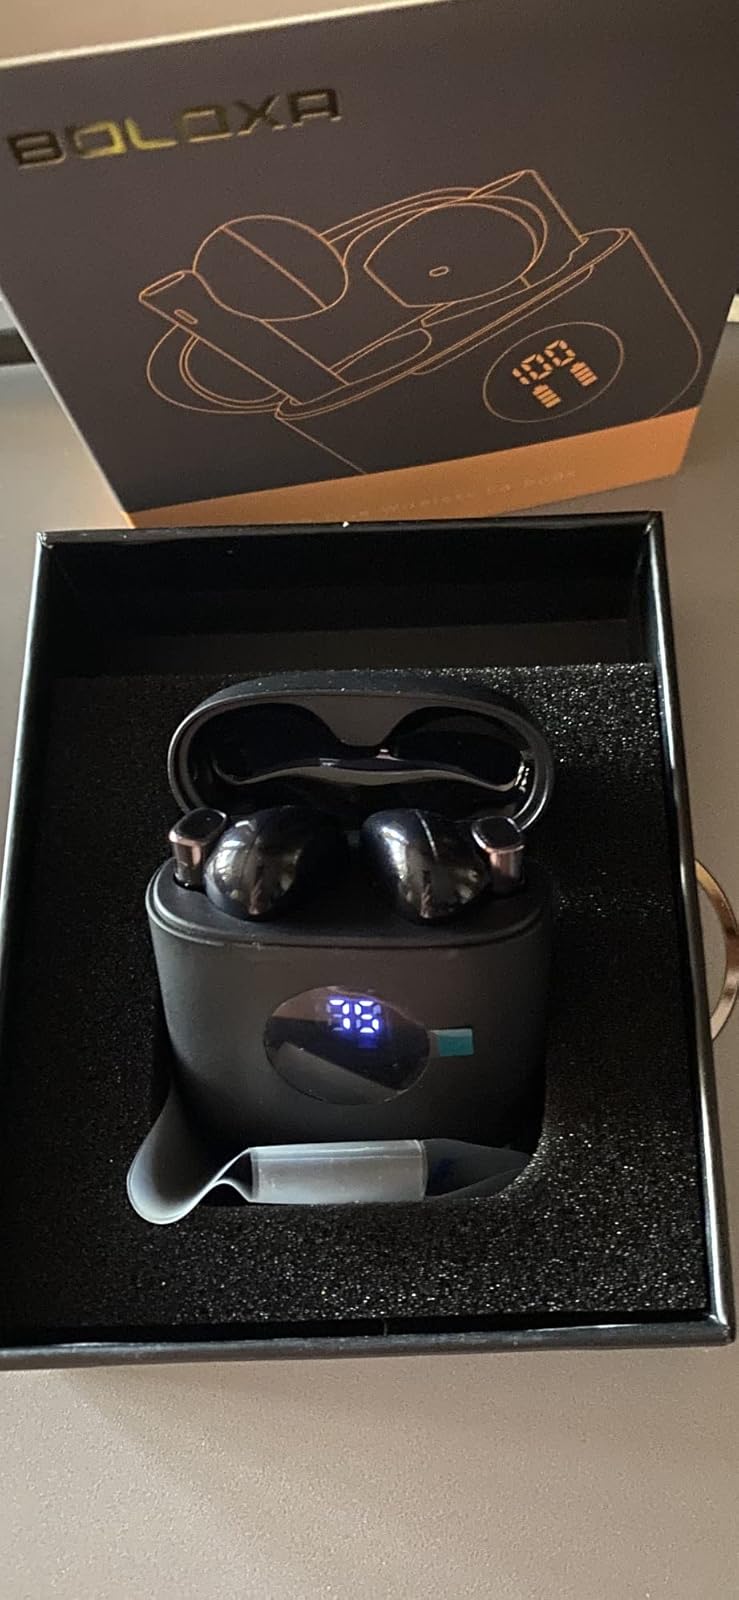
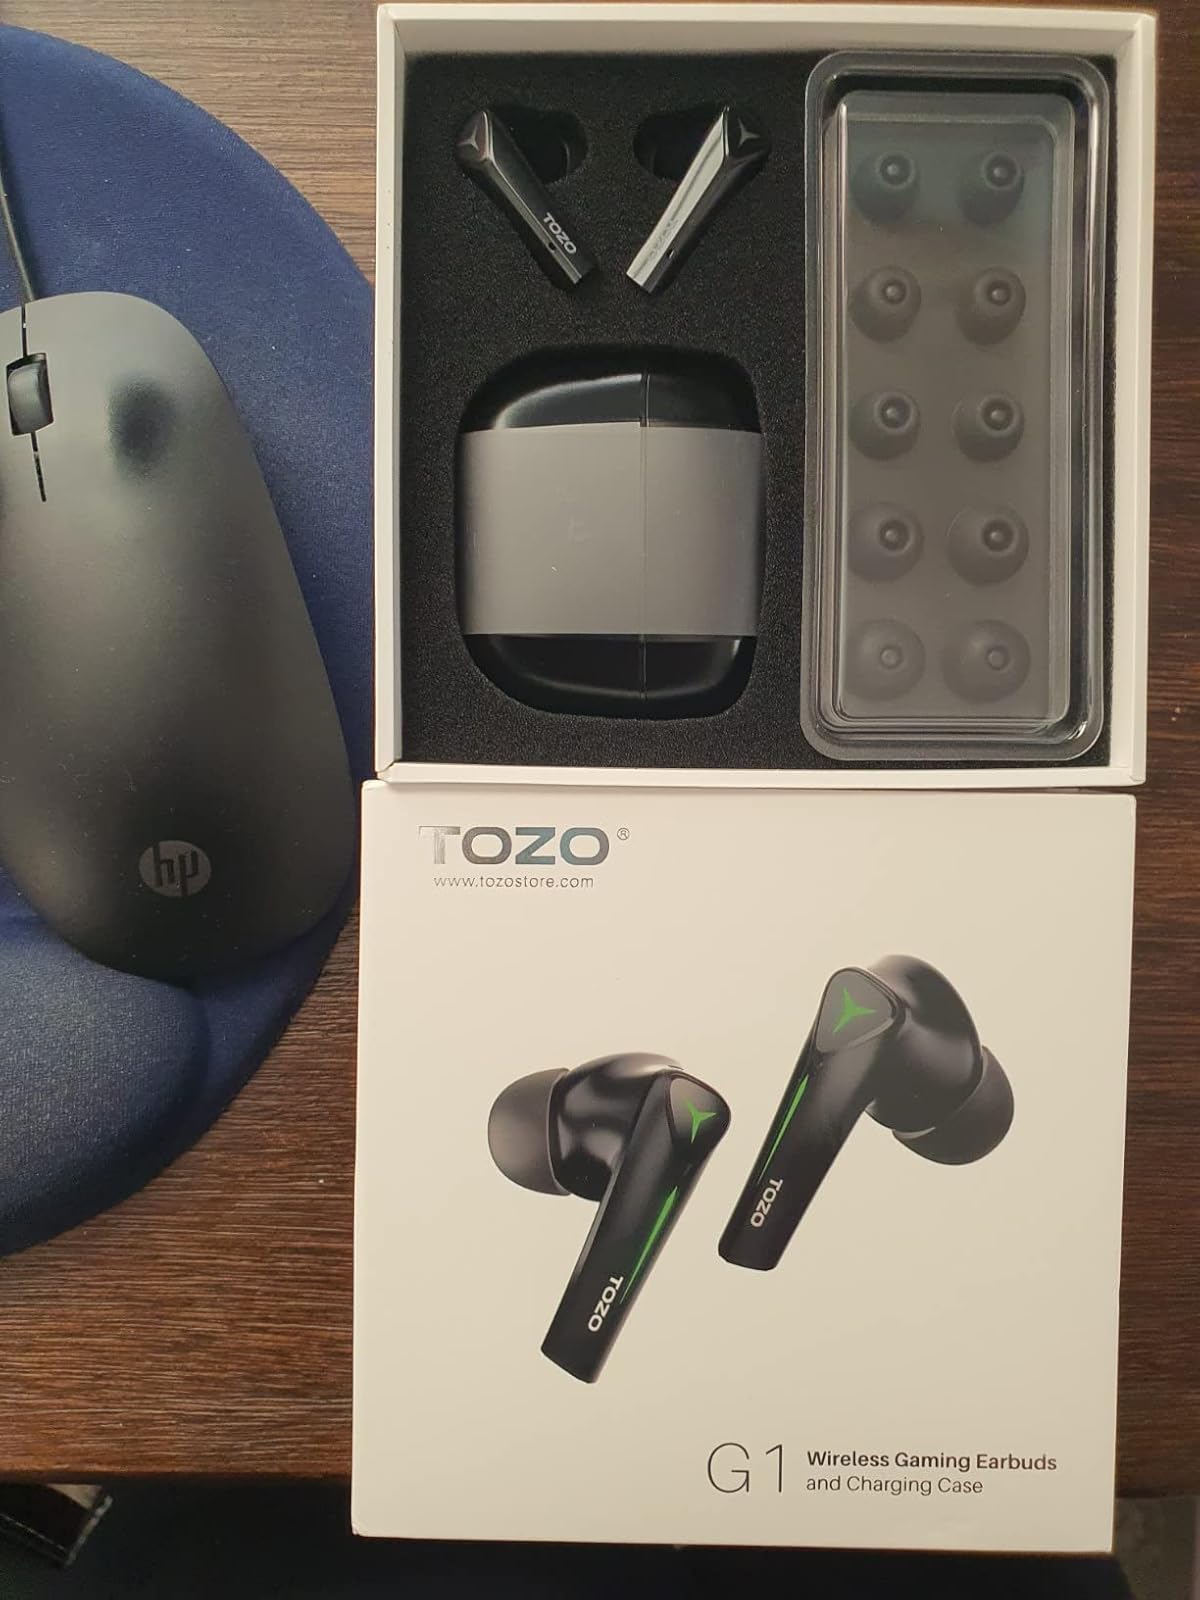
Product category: earbuds
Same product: no